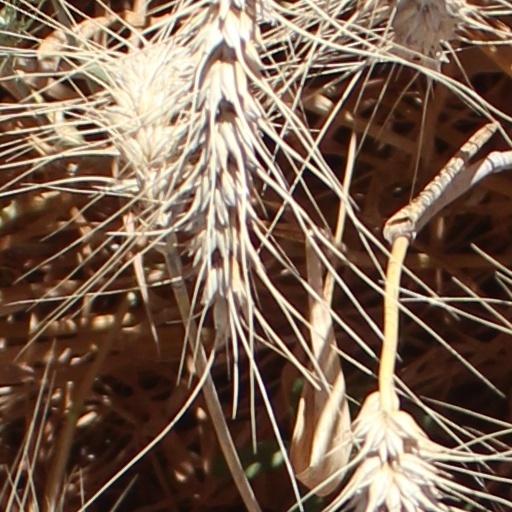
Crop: wheat